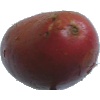
Label: Potato Red Washed 1